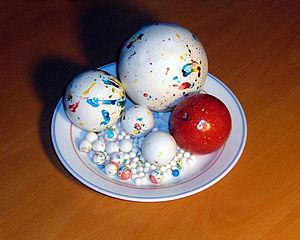
Le Jawbreaker, ou casse-gueule au Québec et casse-dent en France, est un bonbon dur à croquer ou à sucer. Il est fait de couches successives de sucre très dures sous la dent, créées par processus de dragéification. Sa taille est variable, de 1 à 3 cm de diamètre généralement, mais jusqu'à une dizaine de centimètres dans certains commerces de détail. Ces couches peuvent être aromatisées et colorées différemment, une à une. Le bonbon peut en plus comporter un centre de chewing-gum, telle la « Mammouth Jawbreaker », surnommée en France « boule de mammouth », ou plus vulgairement « couille de mammouth », de 6 cm de diamètre.